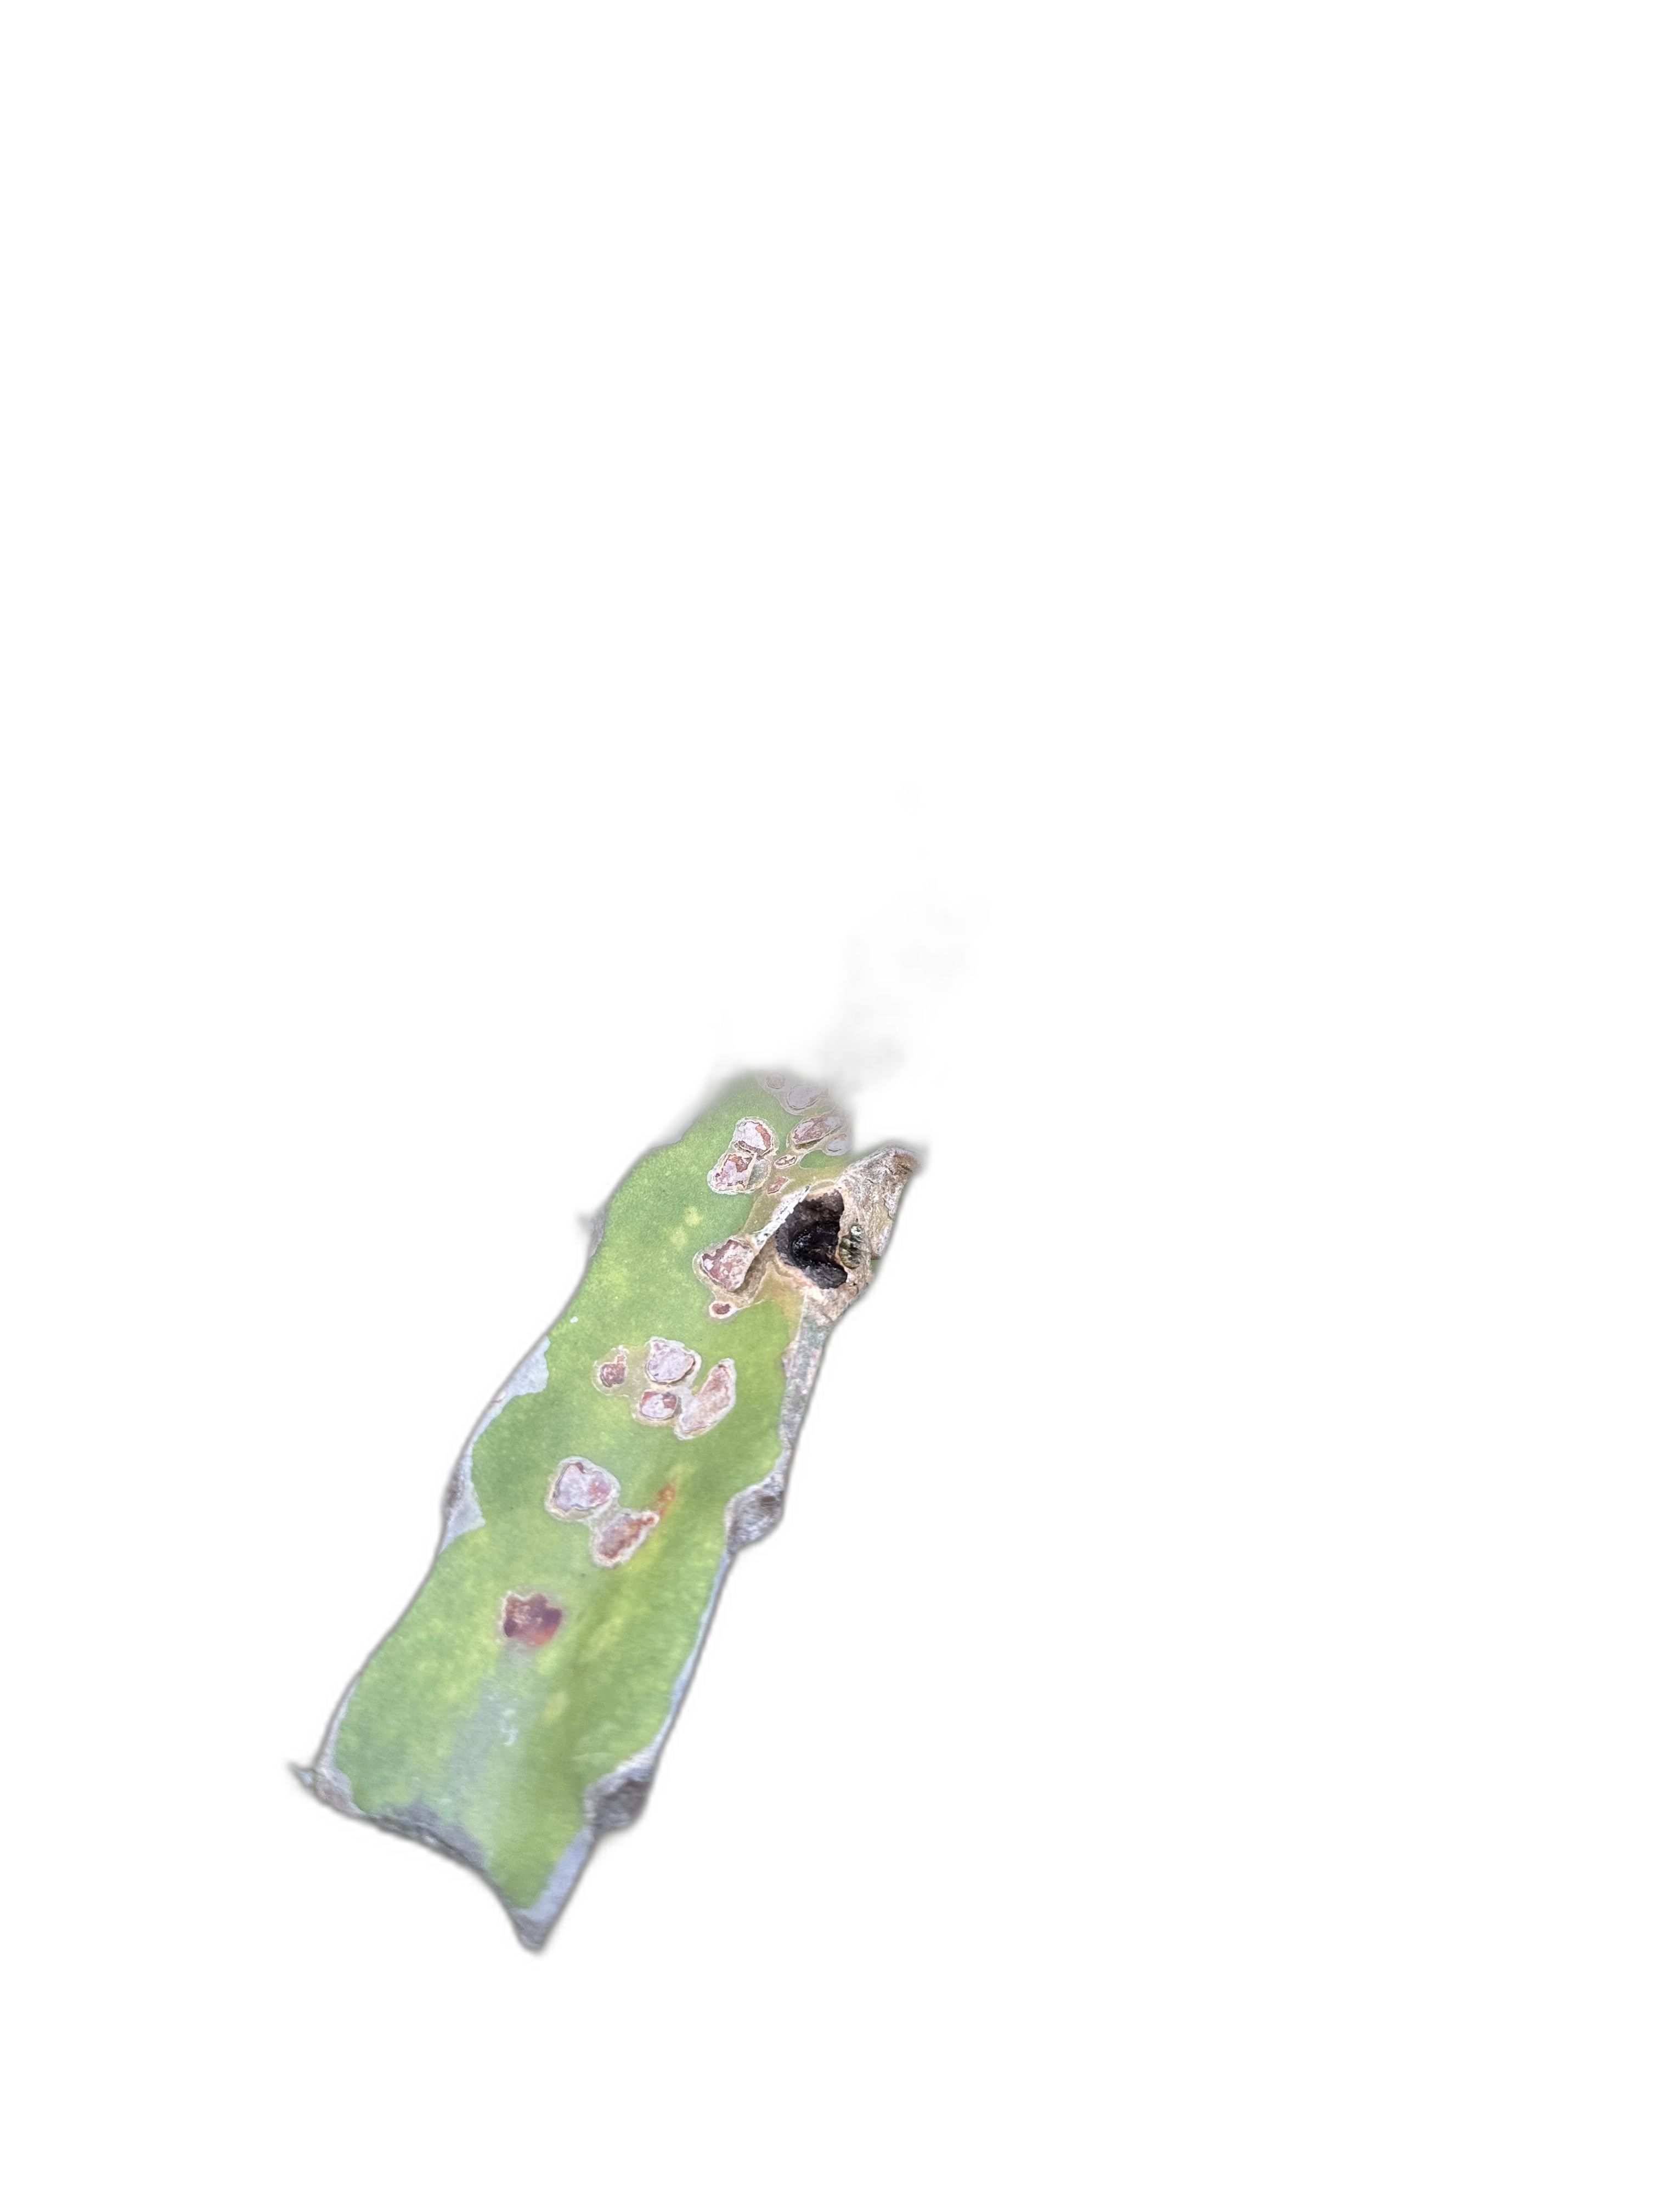
Label: Bad leaf